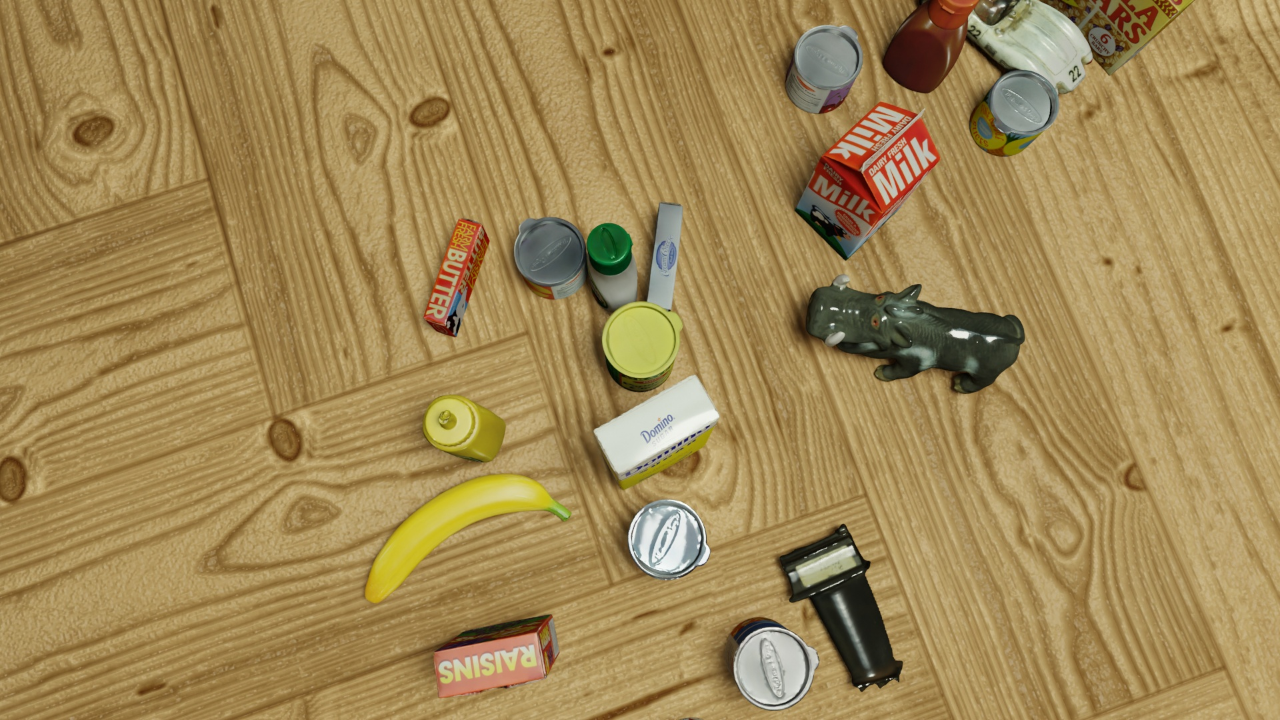
Question:
What are the five normalized (x, y) points between 0 and 1 in the image that represent the grasp plane for the box of raisins? Your answer should be as Grasp center: [], Left finger base: [], Right finger base: [], Left finger tip: [], Right finger tip: [].
Answer: Grasp center: [0.424219, 0.909722], Left finger base: [0.407813, 0.816667], Right finger base: [0.440625, 1.005556], Left finger tip: [0.388281, 0.827778], Right finger tip: [0.420312, 1.006944]